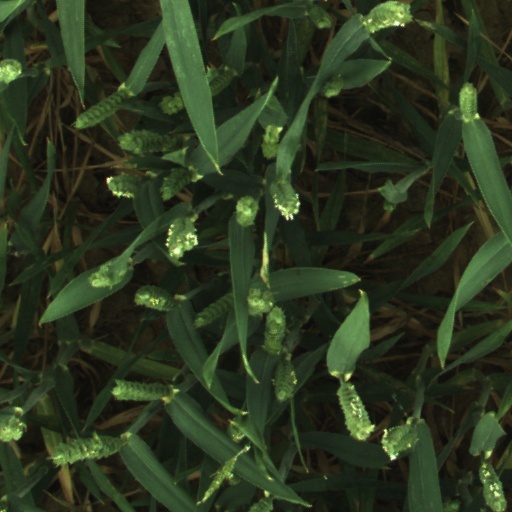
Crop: wheat